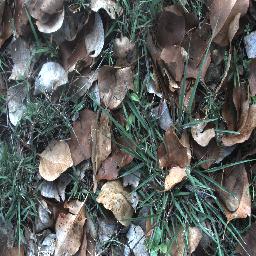
Label: negative